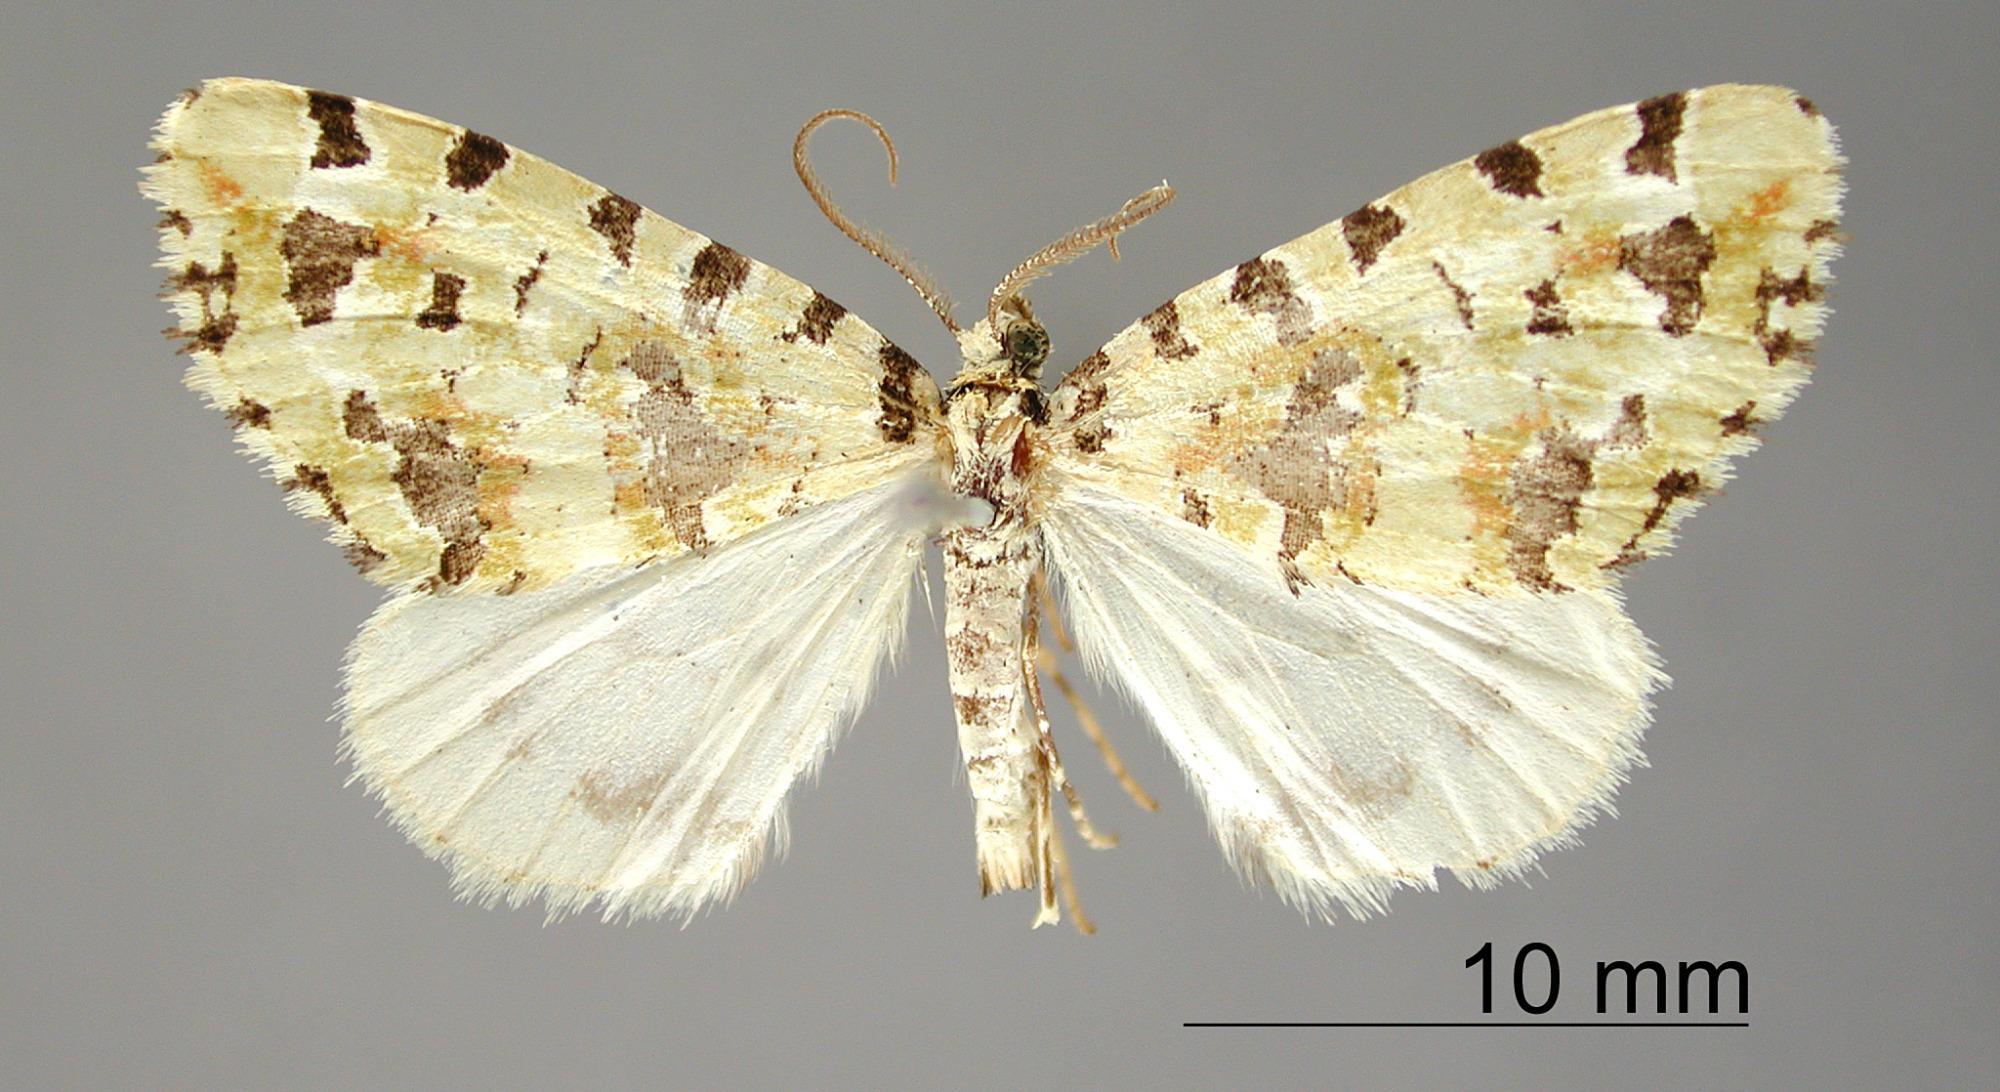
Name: Rhodomena electa
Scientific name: Rhodomena electa Schaus, 1912
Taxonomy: Animalia, Arthropoda, Insecta, Lepidoptera, Geometridae, Larentiinae
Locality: Volcan Turrialba, Costa Rica